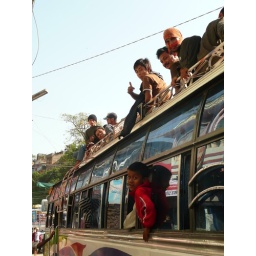
Pokhara - typical travel around Nepal - locals sitting on roof of bus &amp;amp; hanging out the doors &amp;amp; windows